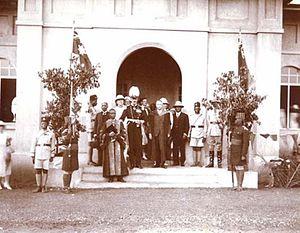
Achimota School, anciennement Prince of Wales College and School, Achimota, plus tard Achimota College, maintenant surnommé Motown, est un internat mixte situé à Achimota à Accra, Région du Grand Accra, au Ghana. L'école a été fondée en 1924 par Sir Frederick Gordon Guggisberg, le Dr James Emman Kwegyir Aggrey et Alec Garden Fraser. Il a été officiellement inauguré en 1927 par Sir Frederick Guggisberg, alors gouverneur de la colonie britannique de la Côte-de-l'Or. Achimota, sur le modèle du système scolaire public britannique, a été la première école mixte à être établie sur la Gold Coast.